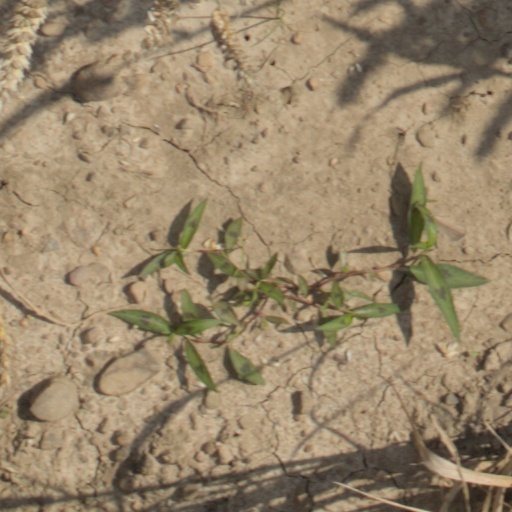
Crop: wheat